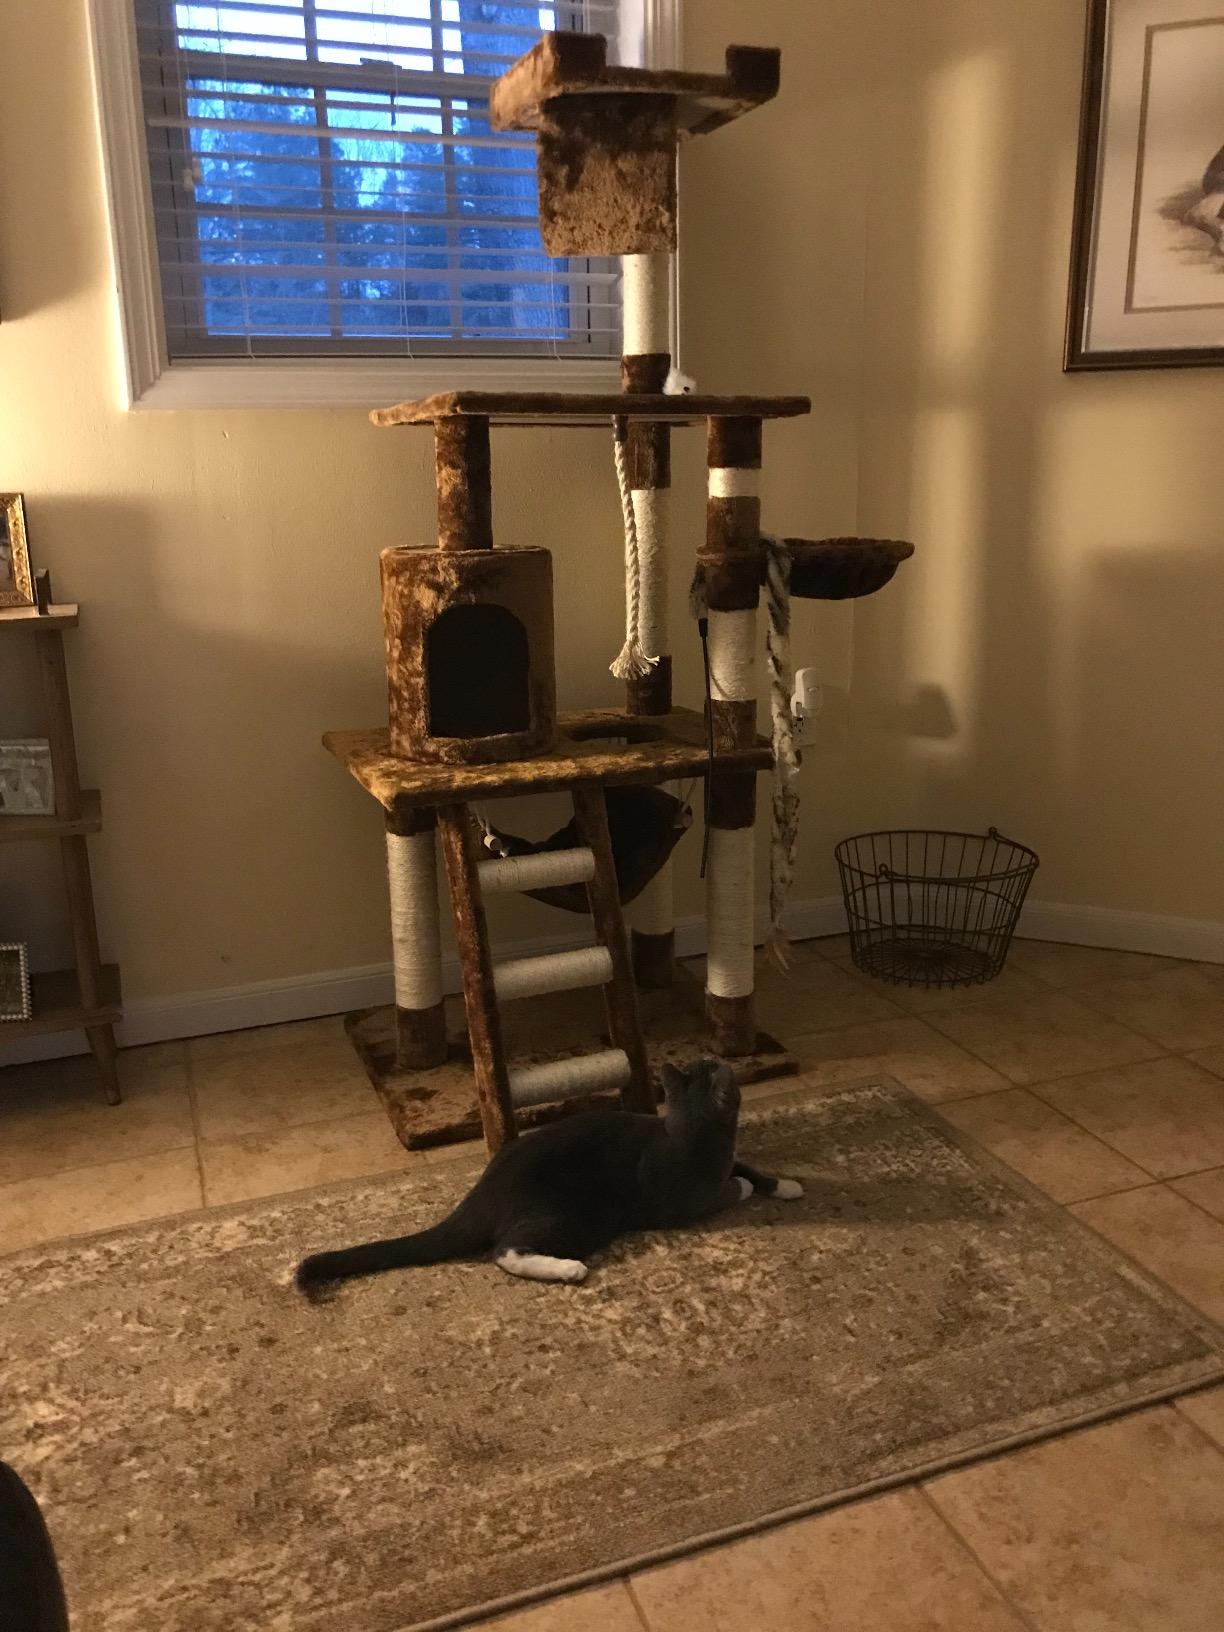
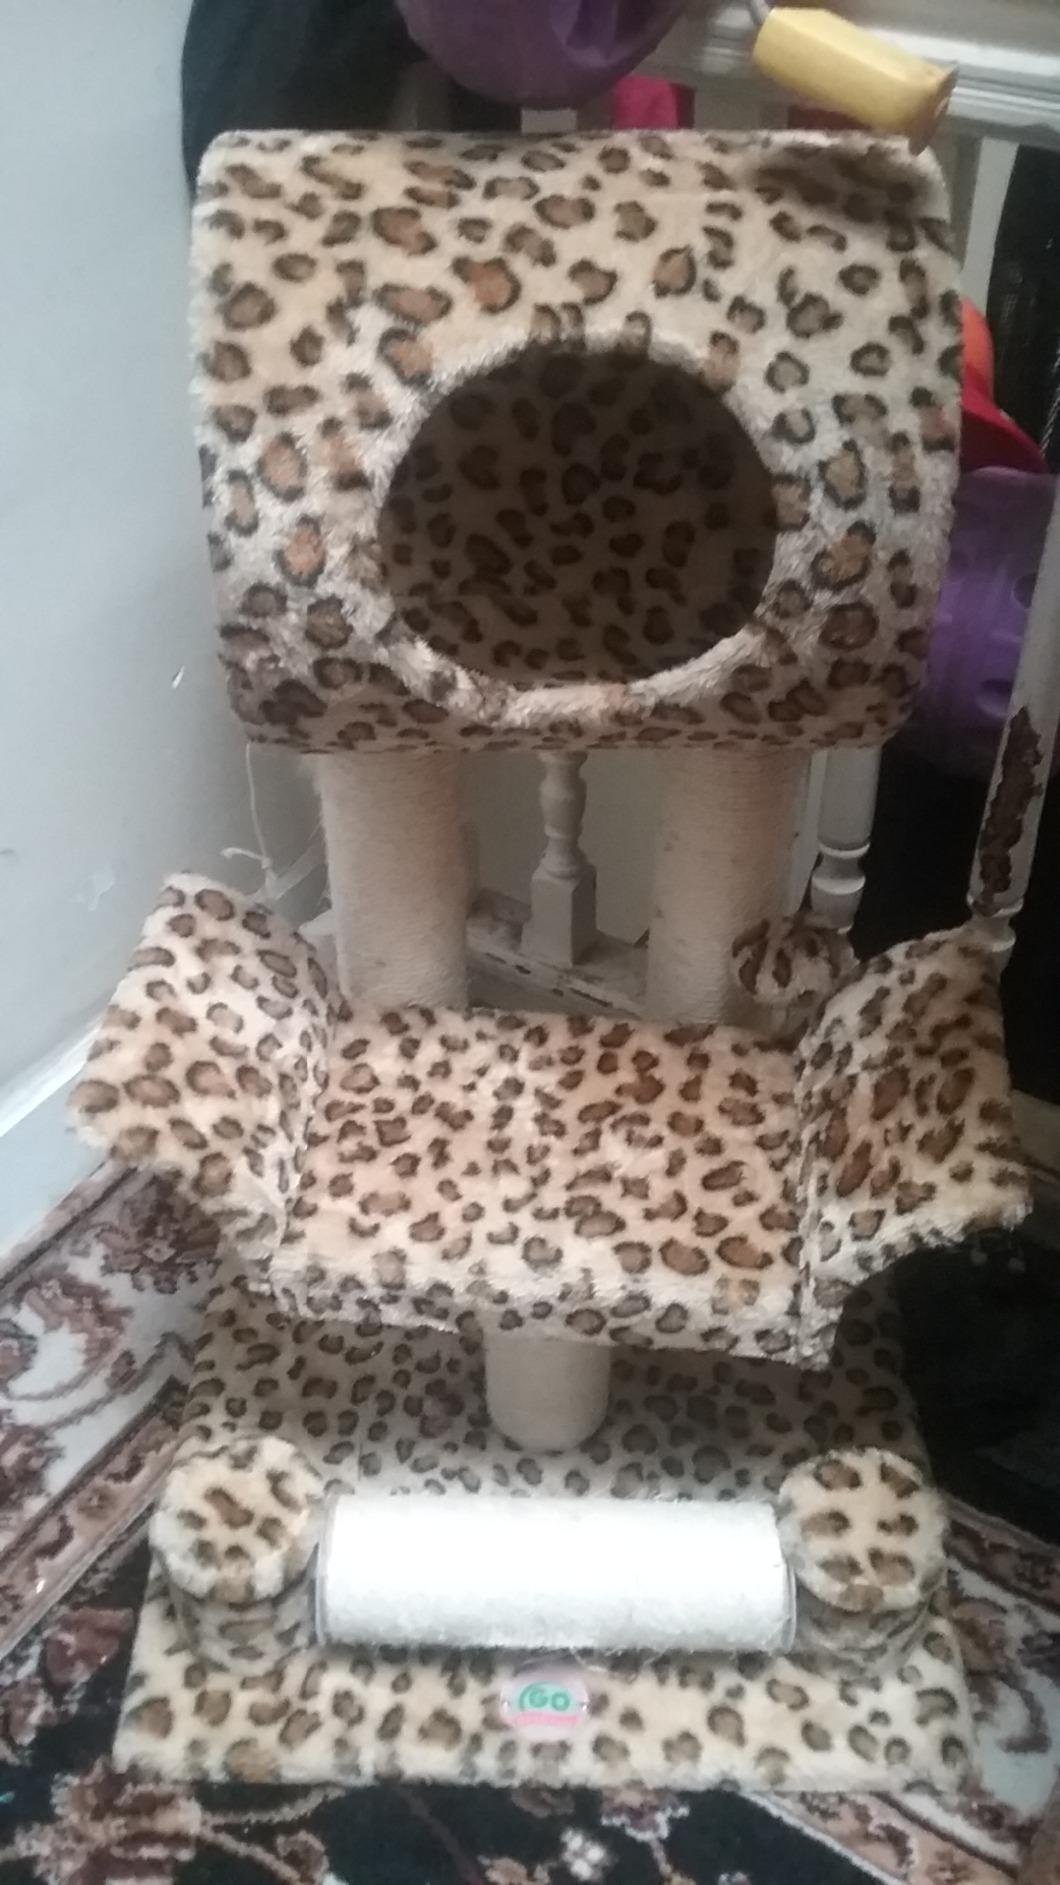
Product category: items_cat tree
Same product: no